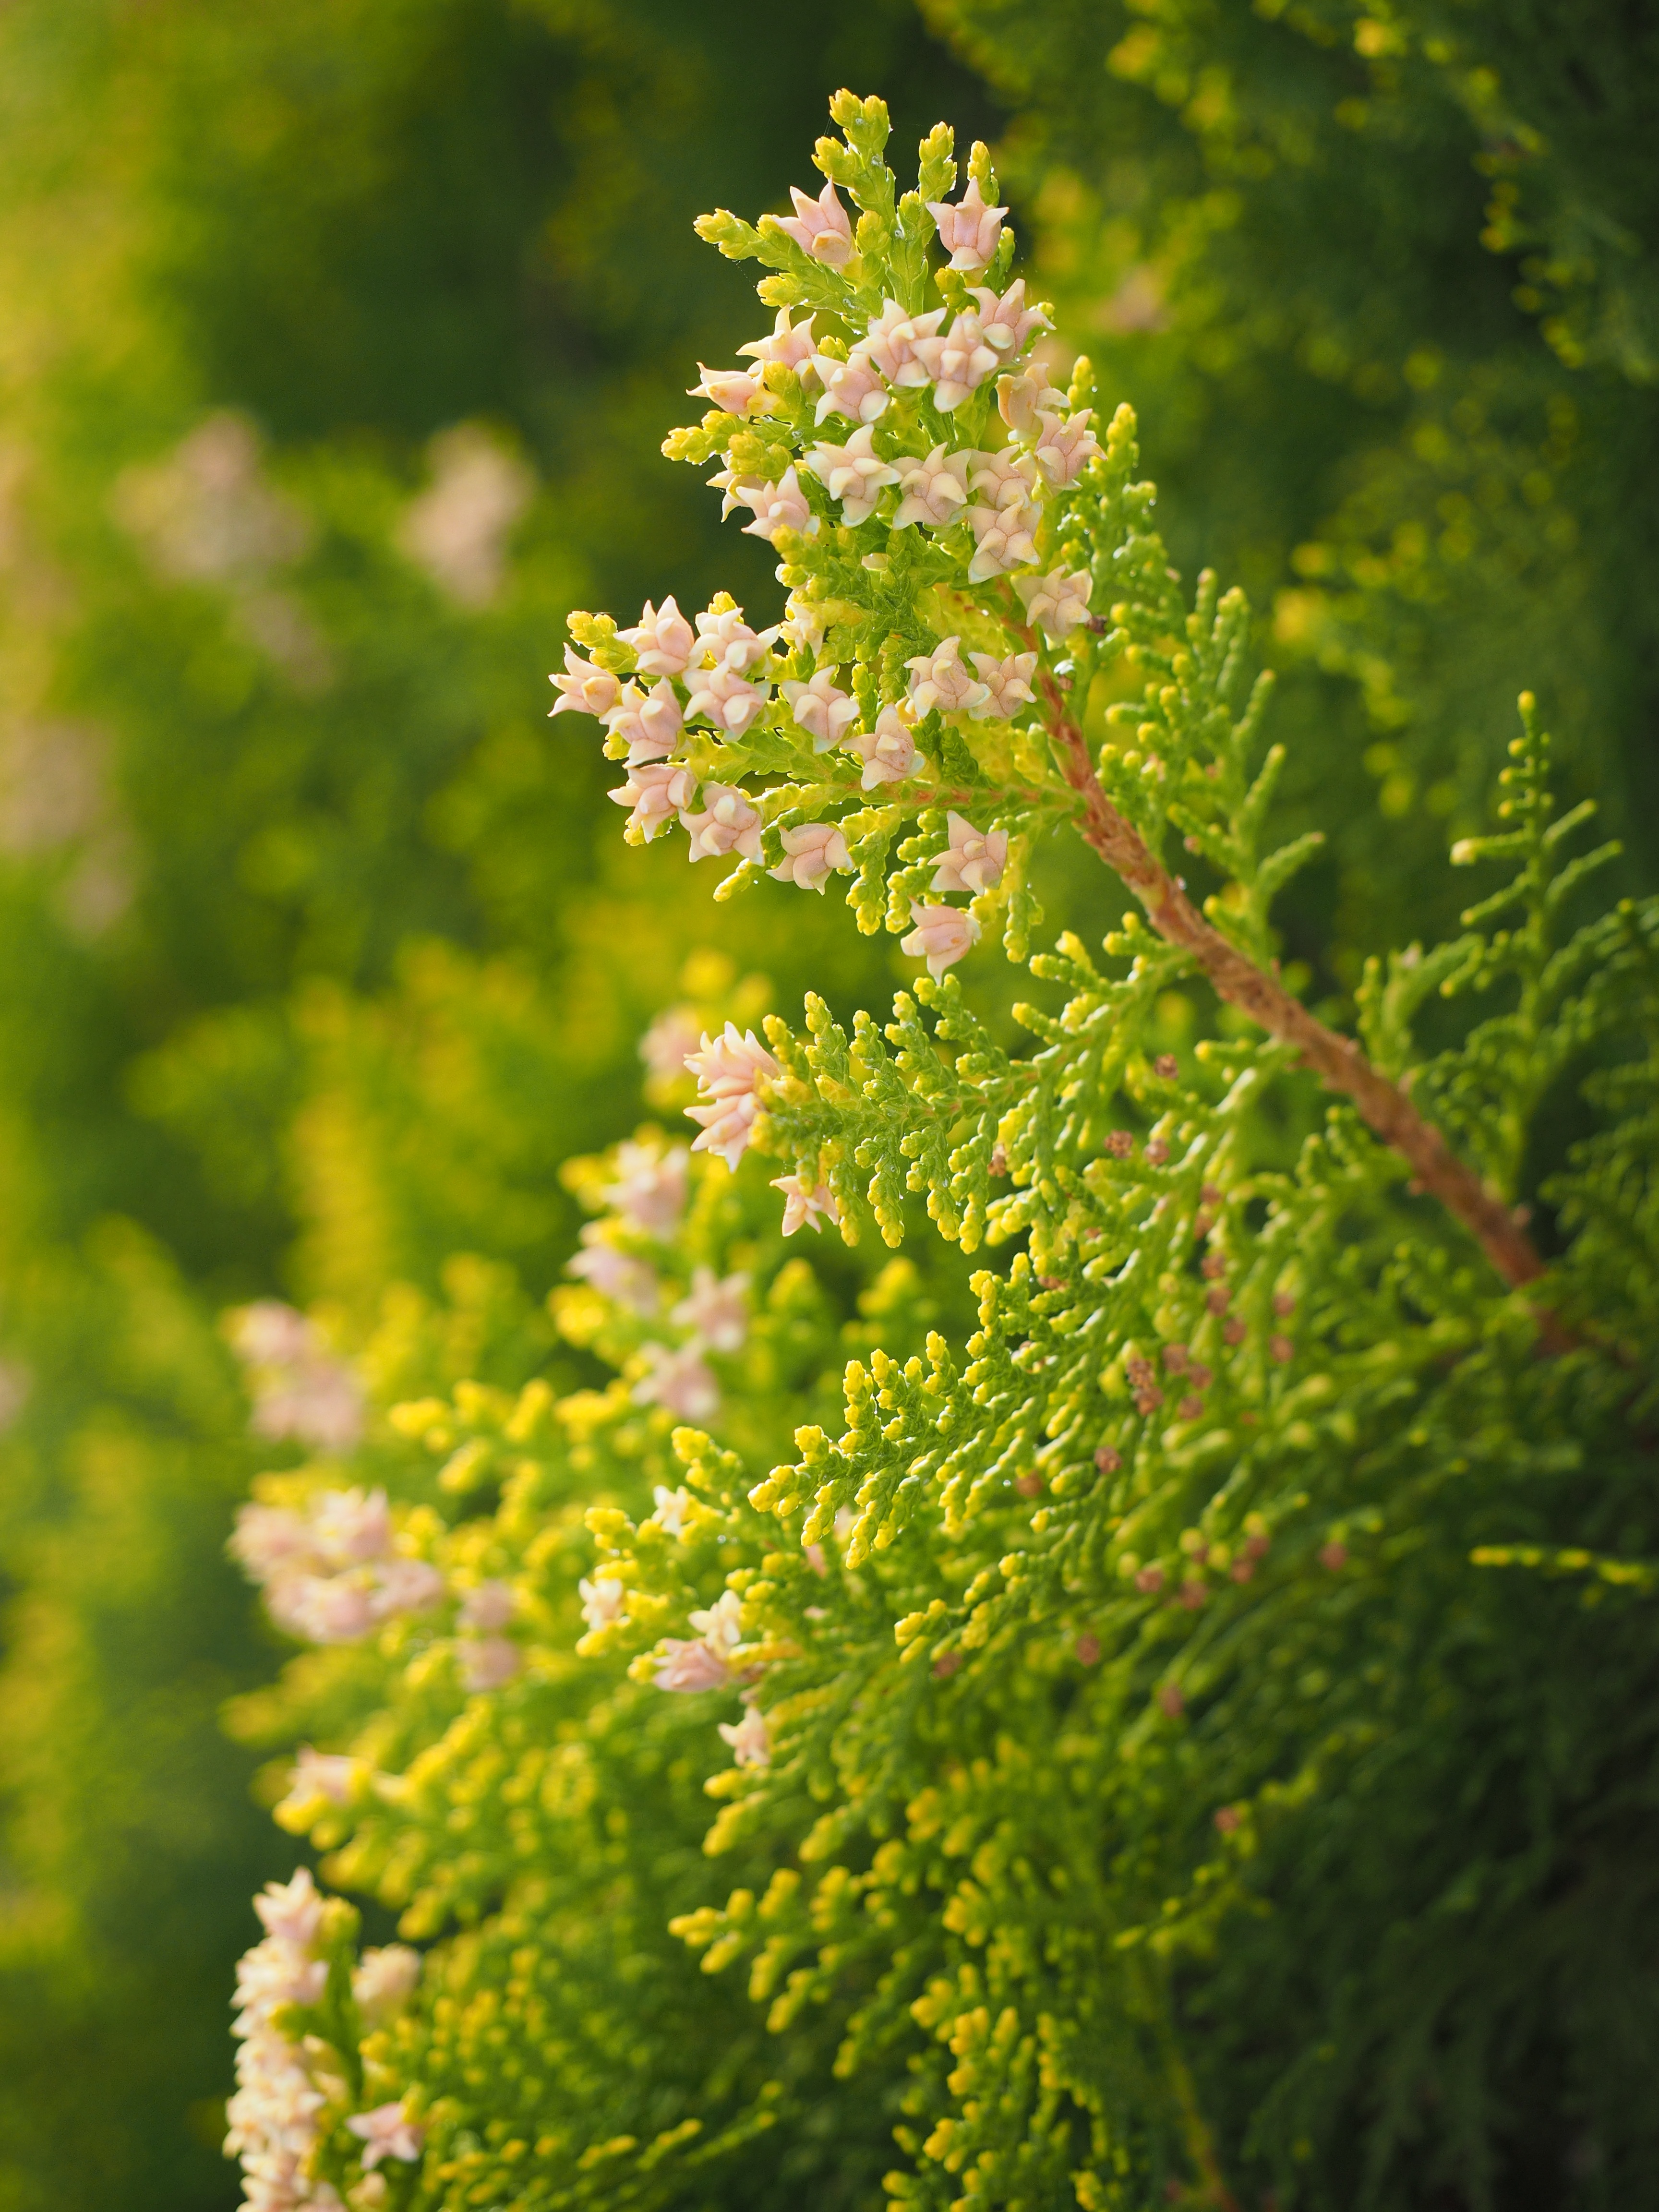
tree, branch, blossom, plant, leaf, flower, bush, green, herb, produce, evergreen, botany, garden, flora, wildflower, flowers, shrub, periwinkle, thuja, mimosa, hedge, evergreen bush, ornamental plant, immergr ner tree, flowering plant, cypress under glass, tree of life, cupressaceae, ordinary thuja, hedge plant, thuya hedge, female flowers, thuja lebensbaum, thuja occidentalis, western thuja, woody plant, land plant